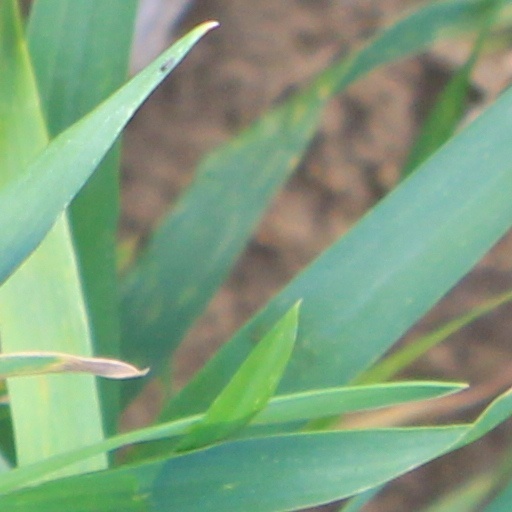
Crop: wheat